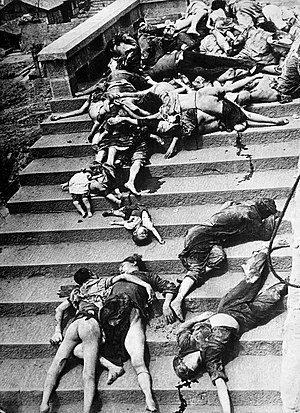
Krig / Følgevirkninger af krig / På civilbefolkning
Disse kinesere var nogle af de ca. 4.000 som blev trampet ihjel eller kvalt, da der udbrød panik blandt Chongqings indbyggere under et japansk bombardement i 1941.
Krig er en tilstand af væbnet konflikt mellem samfund eller stater, en tilstand normalt kendetegnet ved ekstremt agressive og voldelige handlinger, ødelæggelse og død. Krigsførelse er betegnelsen for de måder som krigshandlinger udføres på, hvad enten de udføres af regulære militære styrker eller mere irregulære militser. I total krig er krigsførelsen ikke begrænset til militære mål, men fører oftest til omfattende ødelæggelse og tab blandt civile. Det modsatte af krig er fred. Årsagerne til krig kan være et ønske om at erobre landområder, opnå adgang til råstoffer, historiske nationale stridigheder eller uoverensstemmelser om religion.